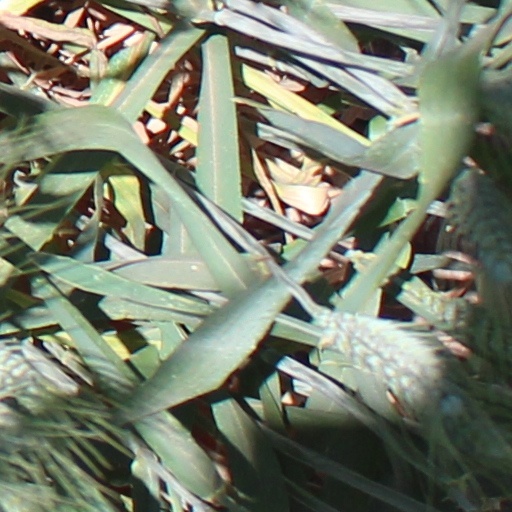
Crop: wheat